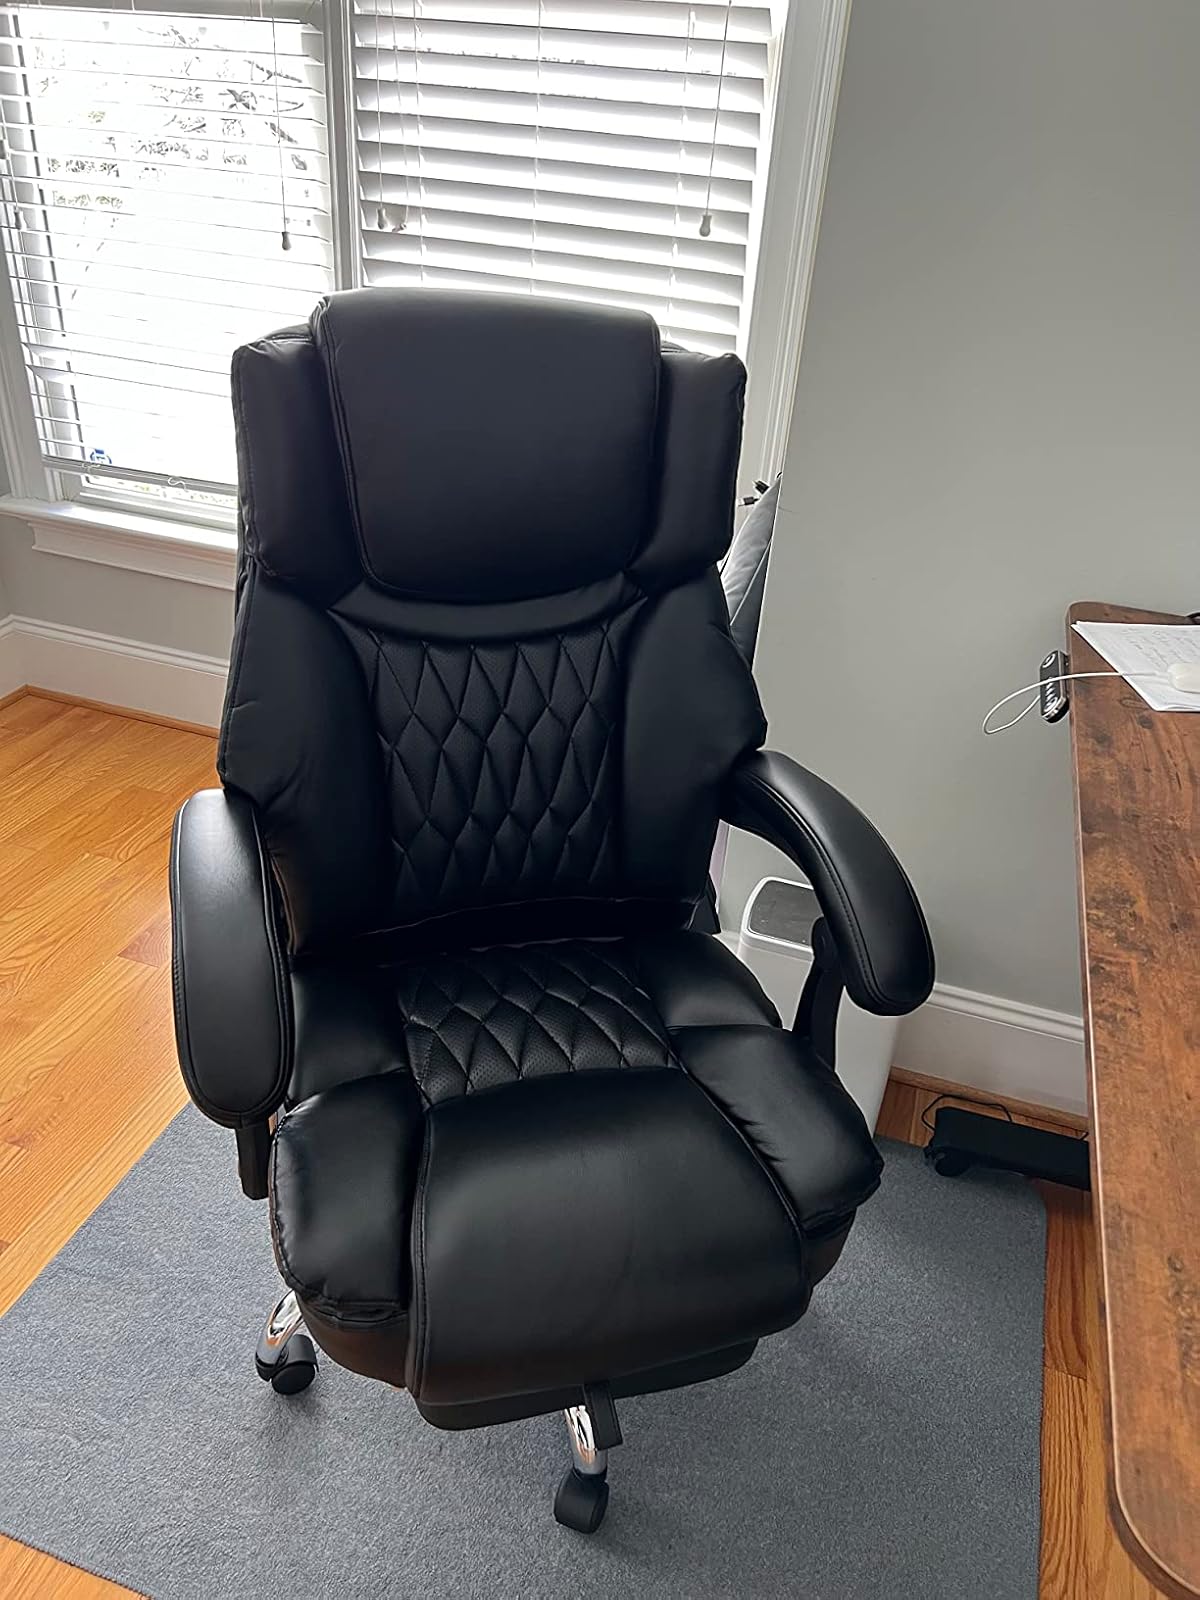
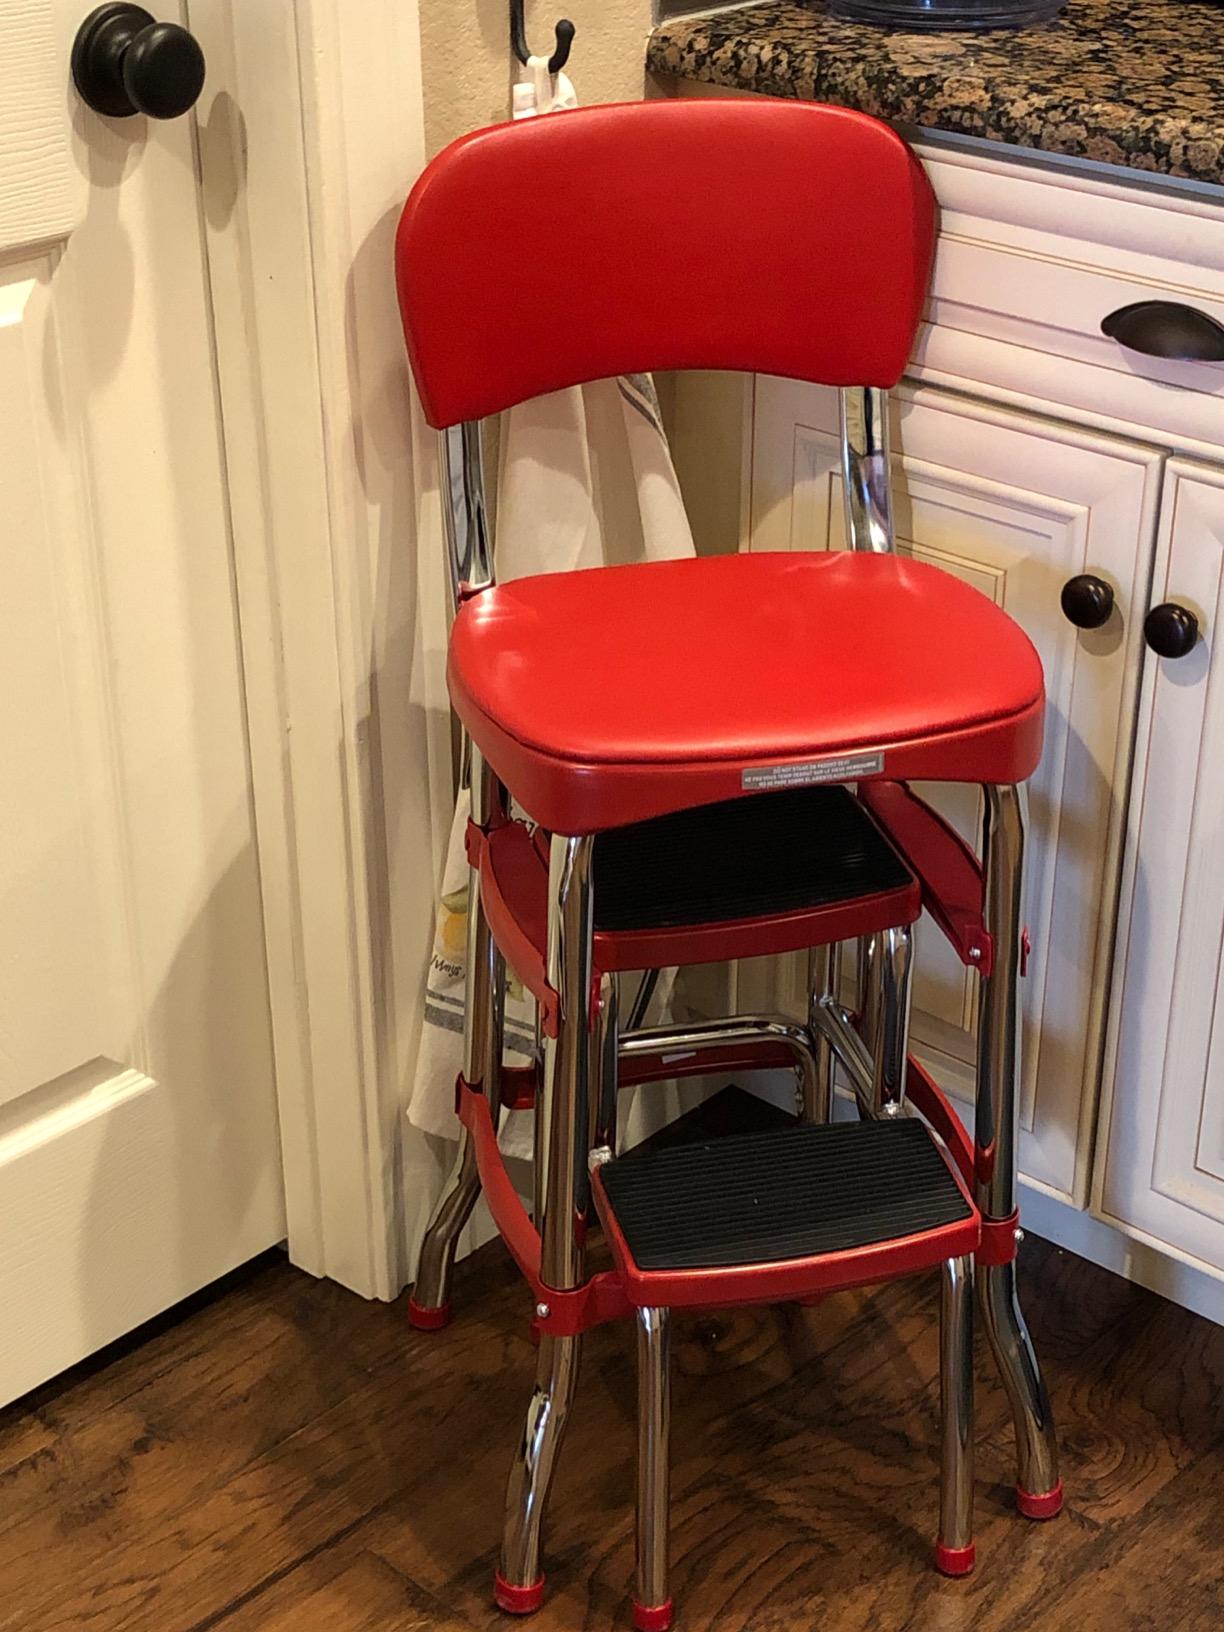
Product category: items_chair
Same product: no